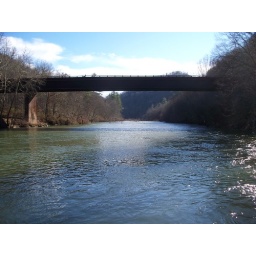
water under the bridge